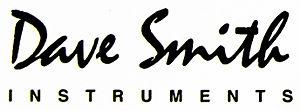
Dave Smith Instruments est un fabricant américain de synthétiseurs, notamment du célèbre synthétiseur prophet. Il a produit en particulier le Prophet '08.